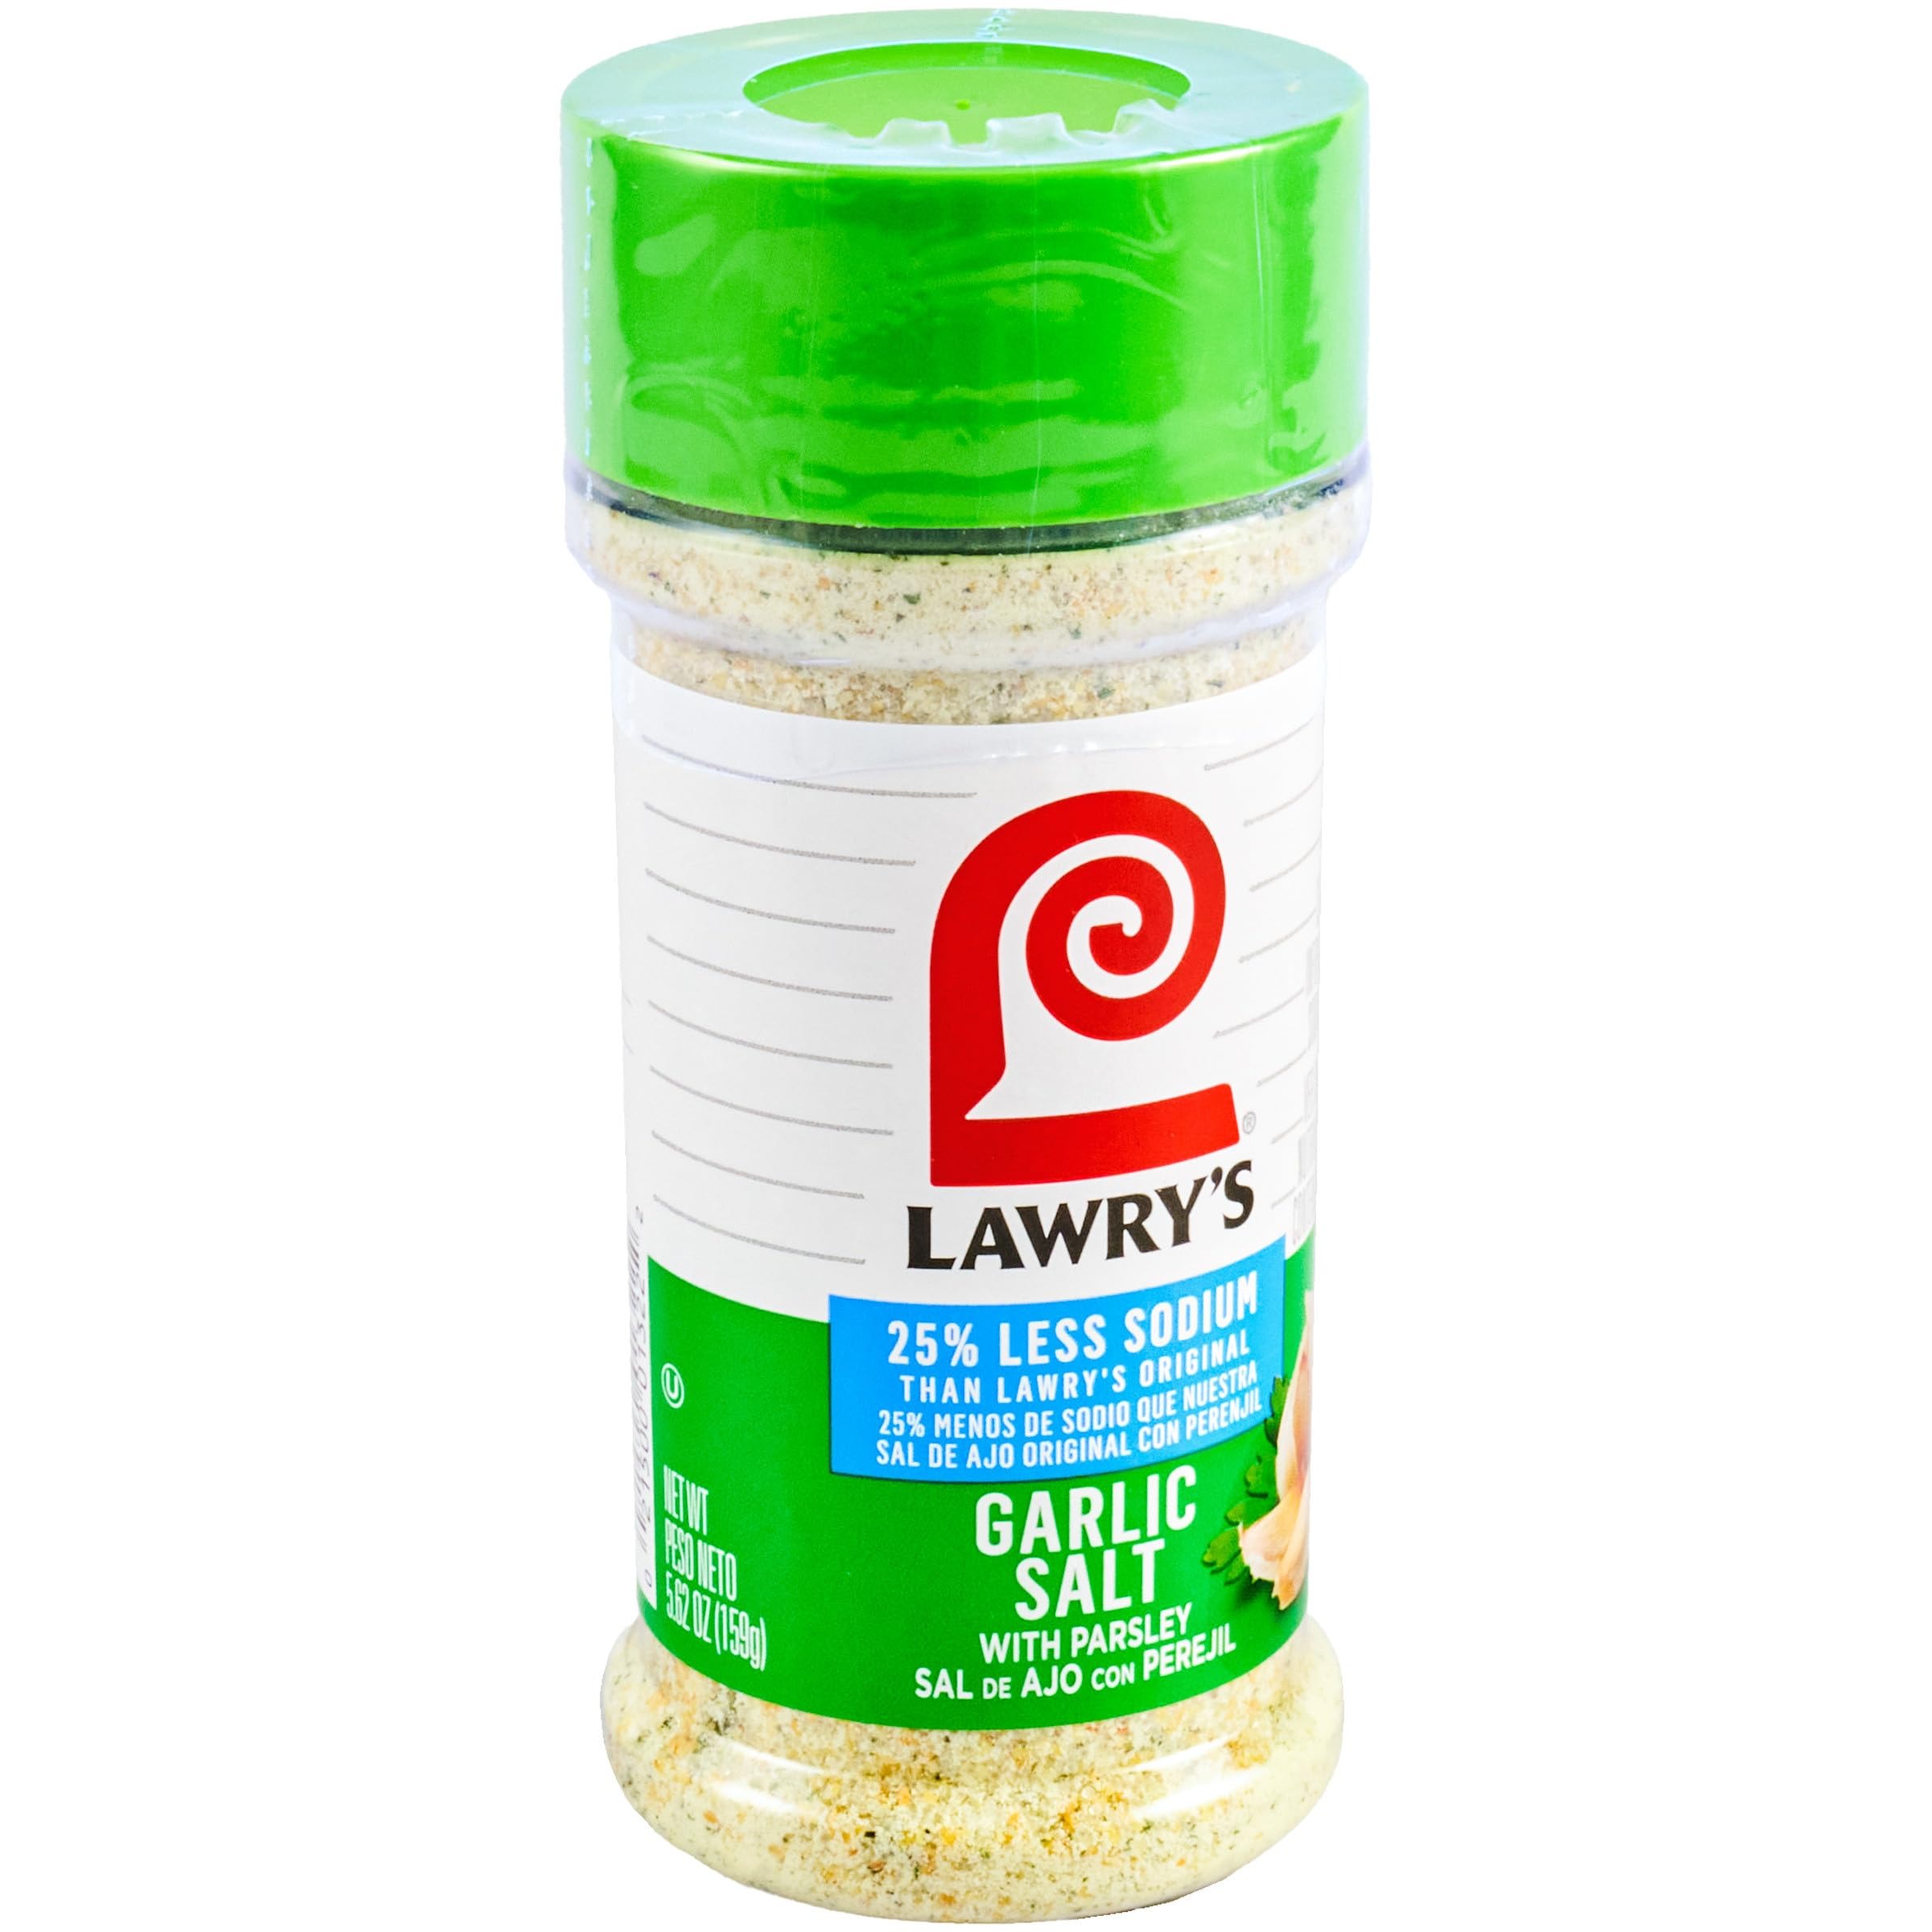
Item Name: Lawry's 25% Less Sodium Garlic Salt With Parsley, 5.62 oz
Bullet Point 1: Premium blend of two powerful seasonings in one convenient bottle
Bullet Point 2: Made with garlic, salt and parsley
Bullet Point 3: Shake on chicken, fish, steaks and chops
Bullet Point 4: Liven up hamburgers and meat loaf
Bullet Point 5: Sprinkle on tomatoes and salads or grilled vegetables
Value: 5.62
Unit: Ounce

Price: 8.9